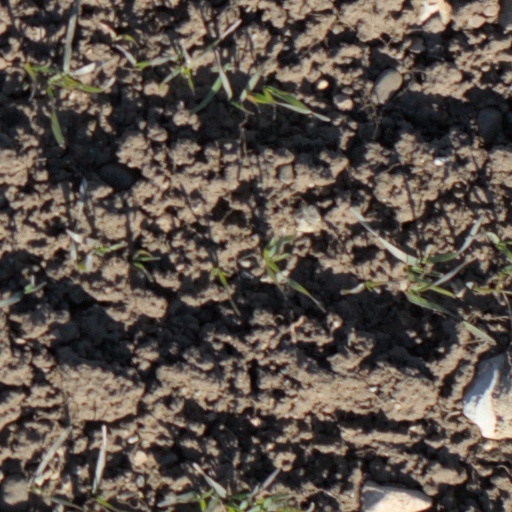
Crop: wheat